Betty Ross

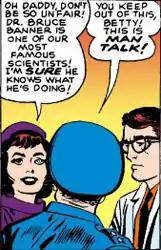
The first appearance of Betty Ross in "The Incredible Hulk" #1 (May 1962).

The only daughter of General Thaddeus E. "Thunderbolt" Ross, Betty spent her formative years firmly under her father's strict supervision. After her mother died during Betty's teenage years, she was sent away to boarding school. After graduating, the introverted young woman returned to her father's side while he was in charge of a top-secret project to create a new type of weapon involving gamma radiation, known as the Gamma Bomb. The head scientist on the project was Bruce Banner. Betty was immediately captivated by Banner's intellect and soft-spoken manner. However, less than an hour after their first meeting, Banner is caught in a test detonation of the Gamma Bomb and becomes the Hulk. Banner's efforts to keep his condition a secret from Betty only serve to alienate her from him. She is then romantically pursued by Major Glenn Talbot, the new aide attached to her father's Hulkbuster task force.